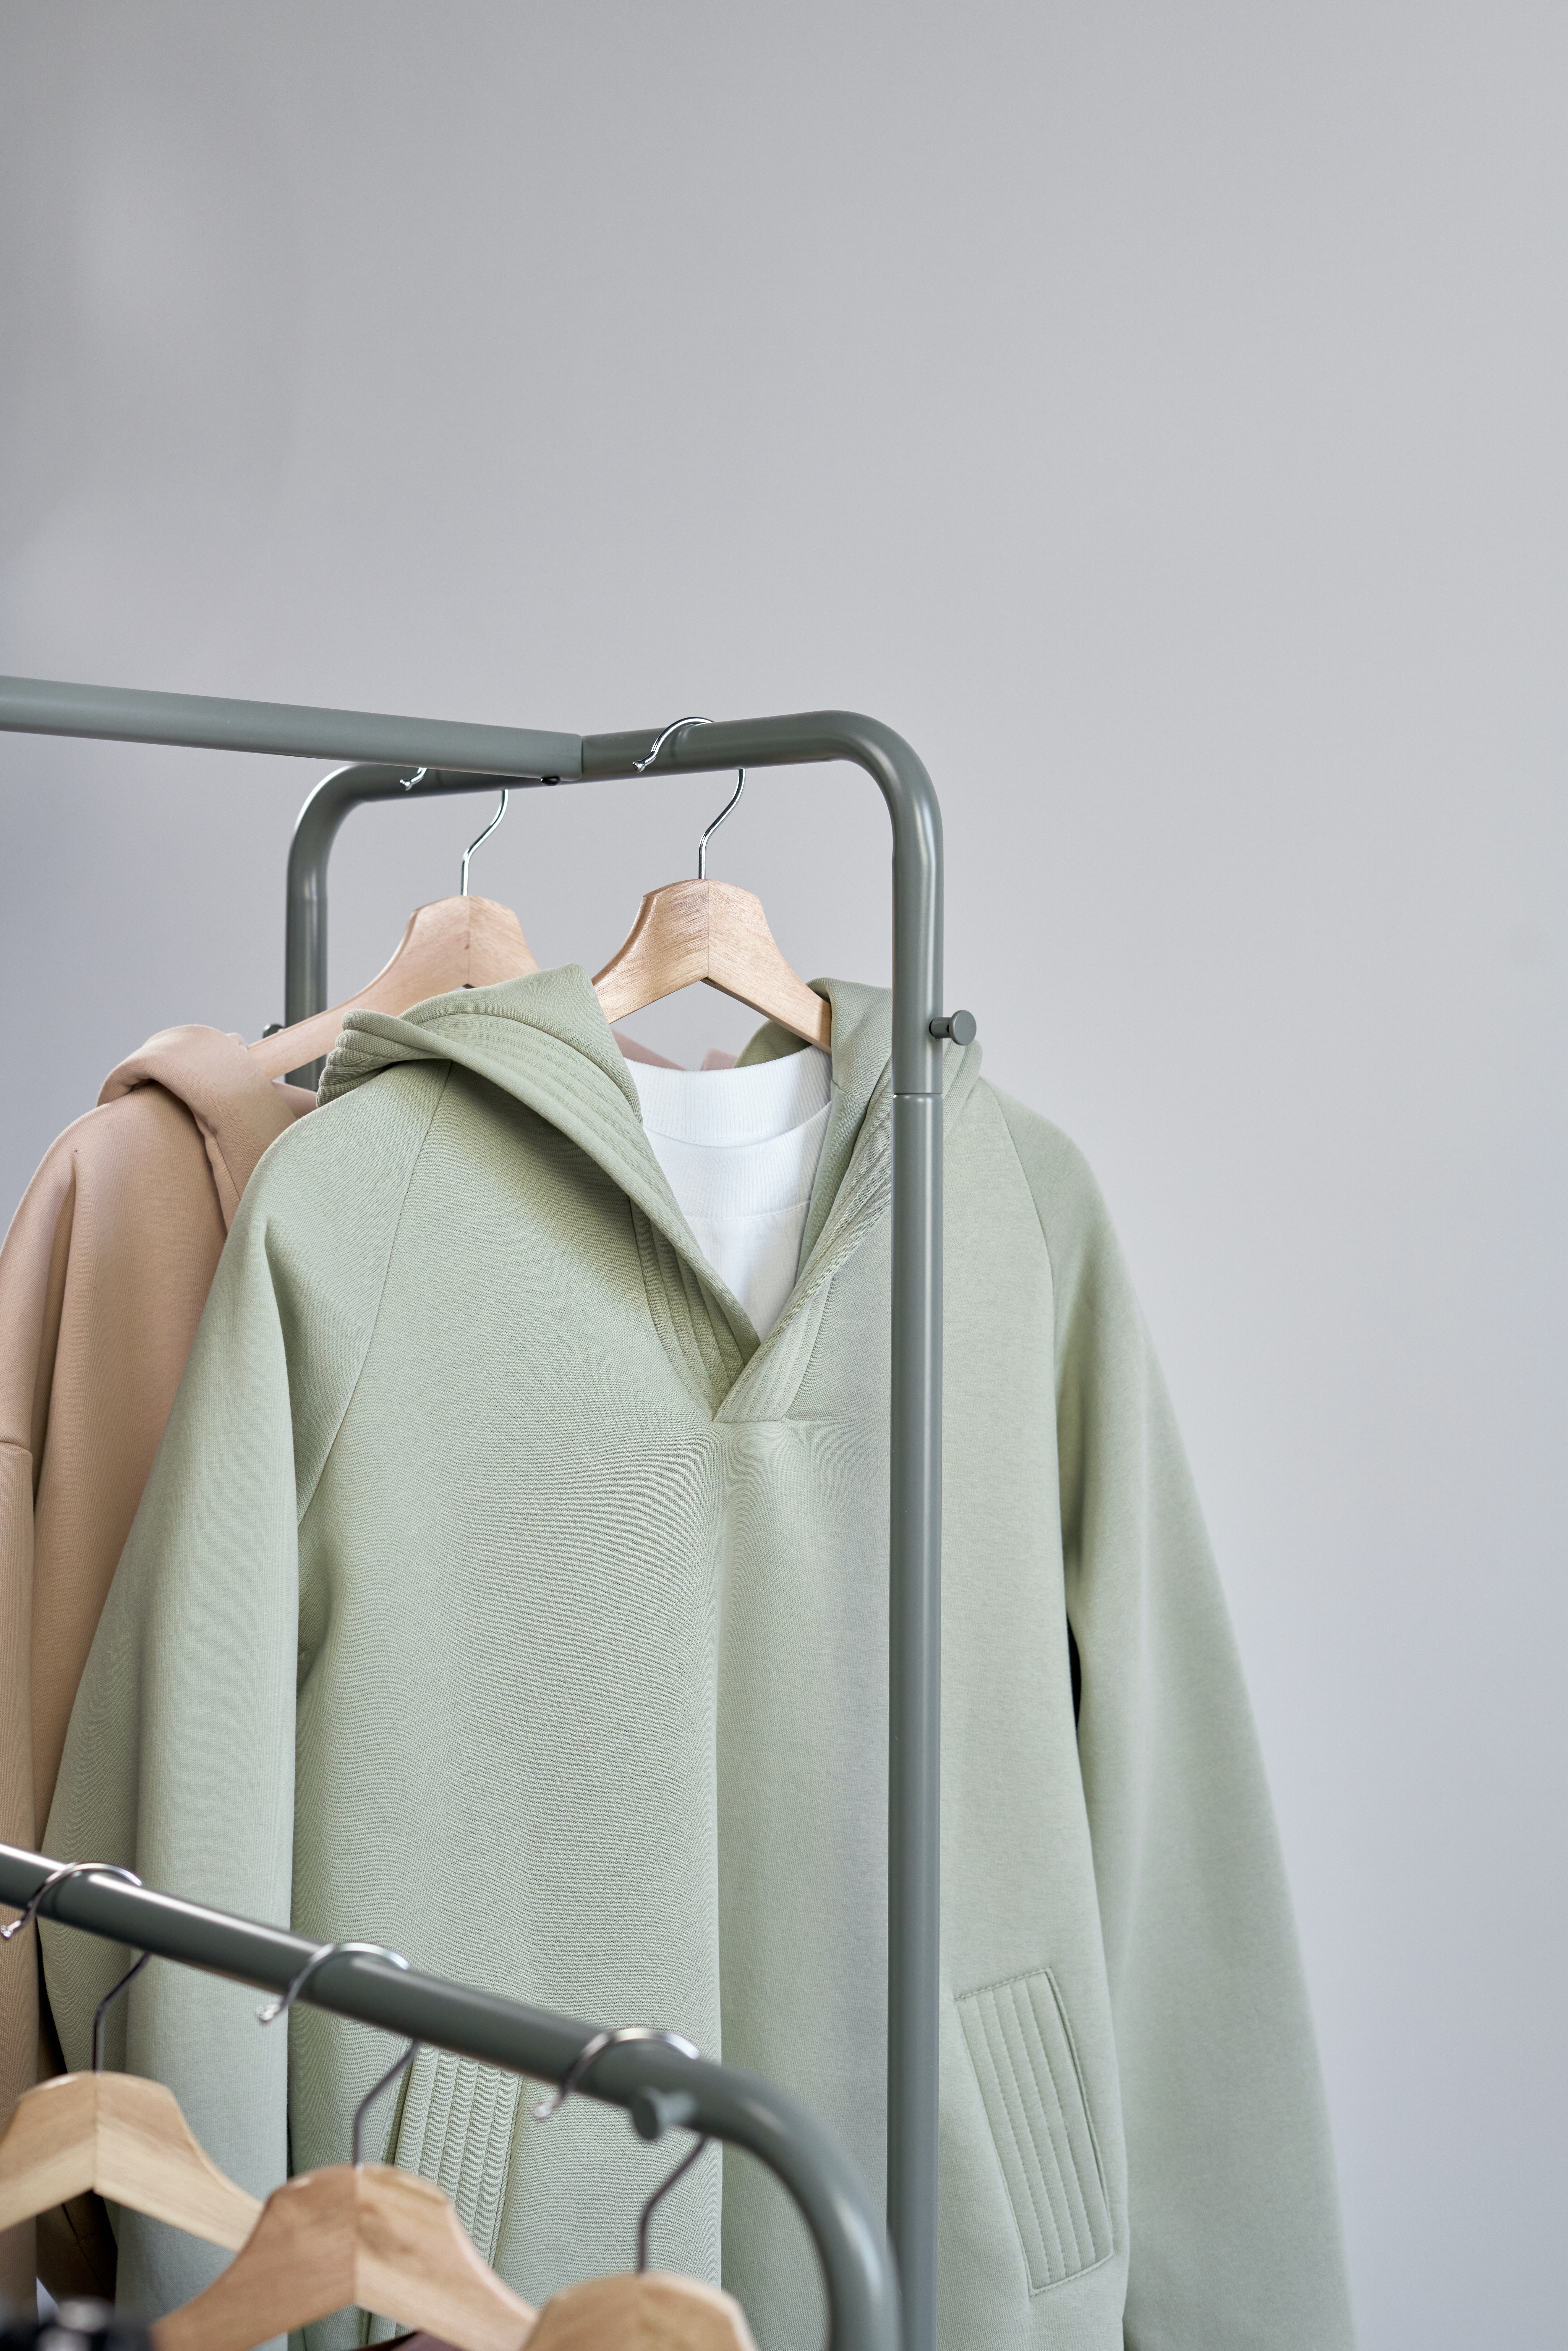
fashion, outerwear, sleeve, eyewear, collar, street fashion, comfort, fashion design, blazer, clothes hanger, automotive design, fashion accessory, dress shirt, metal, sitting, peach, personal protective equipment, workwear, brand